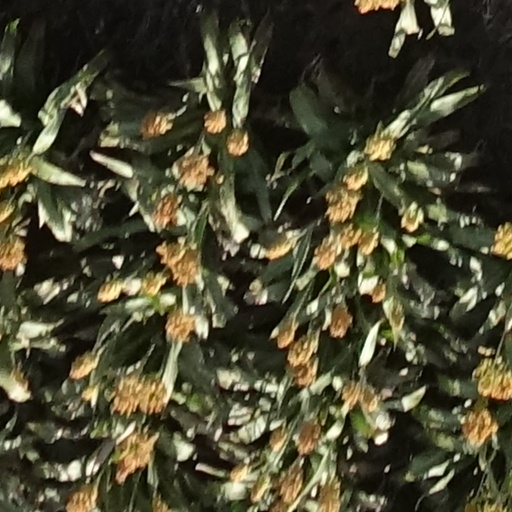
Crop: sorghum